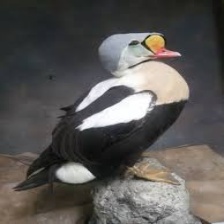
Species: KING EIDER
Scientific name: SOMATERIA SPECTABILIS
ImageNet parent category: drake